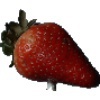
Label: Strawberry 1